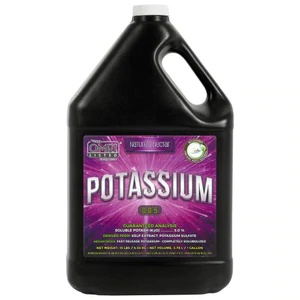
Nature's Nectar Potassium 1L
Nature's Nectar is the leading natural organic nutrient in commercial food and fruit production. Nature's Nectar solution contains no sediment and has been manufactured so all nutrients are instantly available to your plant. Use Nature's Nectar for exceptional growth, quality and yield. Nature's Nectar Potassium is a fast release potassium which is completely solublized. The potassium source also contains cytokinins to increase number of flower sites. - Simple and complex carbohydrates. - Alginic acid ensures translocation of potassium into plants and builds plants' immune system with a combination of sea kelp species. Detailed description: - Guaranteed Minimum Analysis is Soluble Potash (K20) 5.0%. - Derived from sargassum kelp, laminariales kelp, potassium hydroxide. - Use 2½ teaspoons per gallon of water
Brand: Dieppe Hydroponics
Category: Home & Garden > Lawn & Garden > Gardening > Hydroponics > Nutrients & Supplements > Nutrient Solutions